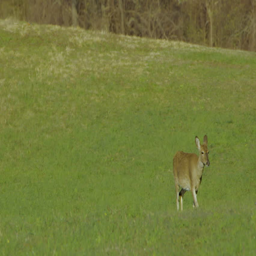
biological species roaming through an open field